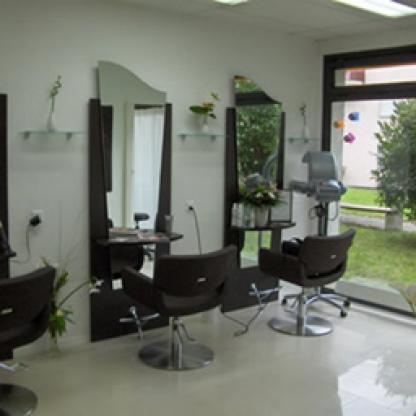
Scene: Indoor